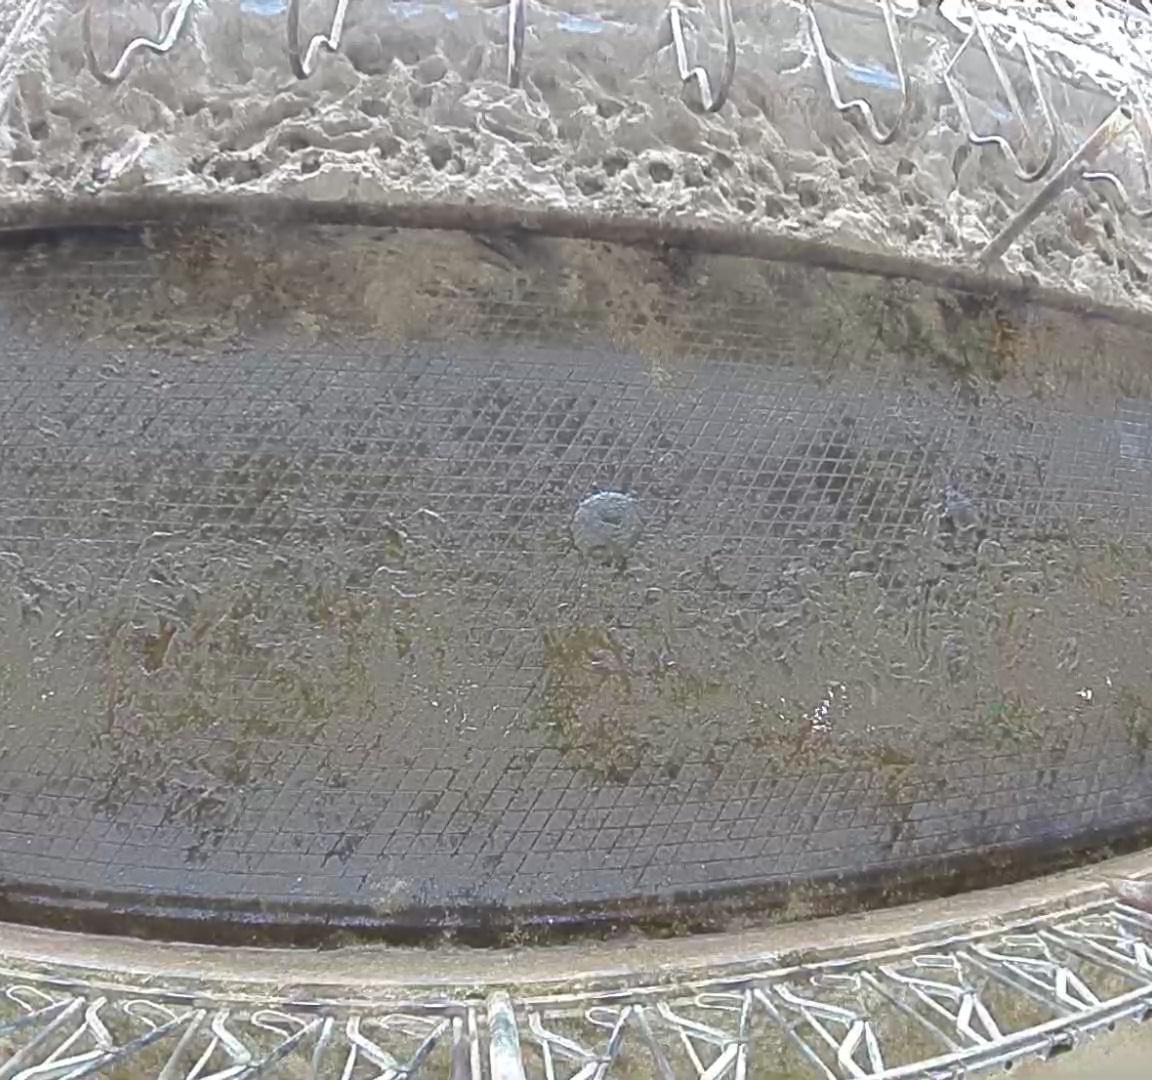
Number of cows: 0